The Order of Toledo

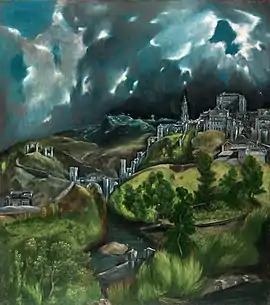
"Vista de Toledo" by El Greco (1599). Metropolitan Museum of Art, New York.

This idea of wandering, as if caught between consciousness and unconsciousness, was integral to the origins of the Order. Its members were enchanted and inspired by the city to find all that was intriguing and confusing and mesmerizing.